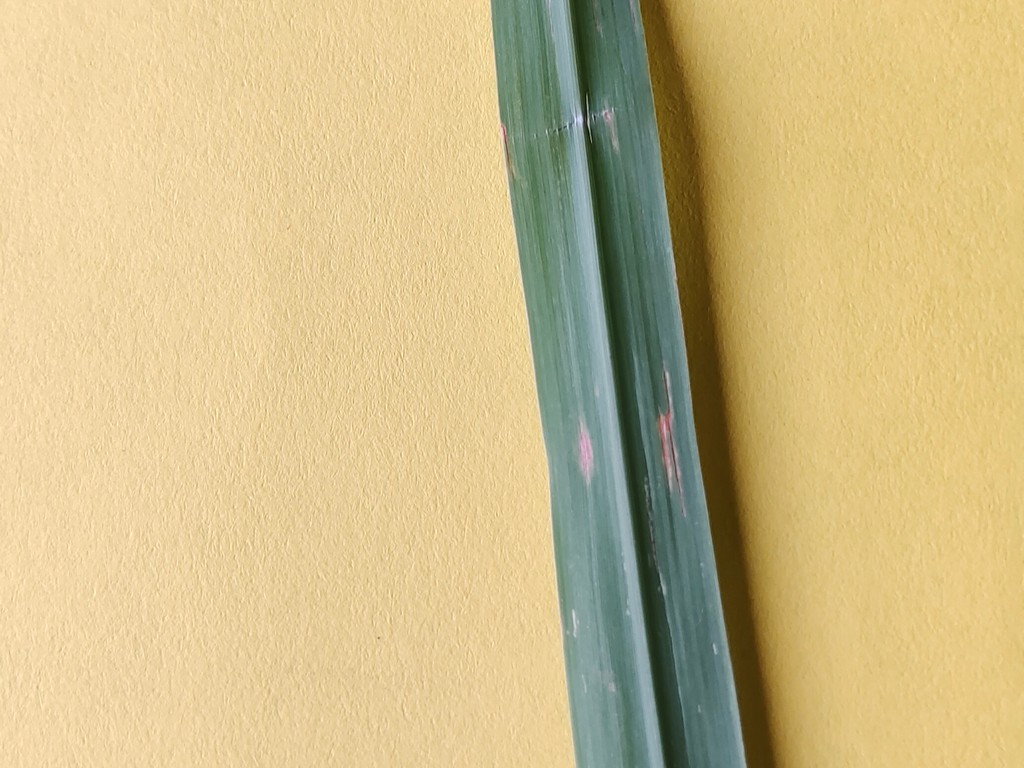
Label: Unhealthy